Georgiana Chatterton

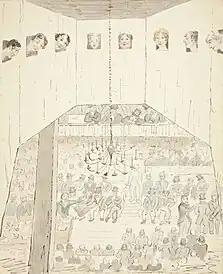

In 2015, an archivist from the Dering collection at the Shakespeare Birthplace Trust found a sketch in one of Rebecca Dering's sketchbooks that was drawn by Georgiana herself. It was found with two tickets to Westminster Hall for 11 July 1821, about nine years before Rebecca Dering was born. The sketch itself is a drawing of eight women with their heads sticking through the windows of the Parliament building while it is in session. Women used to gather in the space above the ceiling and listen in, since they were not allowed to participate and be present during a session. The drawing is presented from Georgiana's point of view as she is able to see the other women at her level also looking down on the structure beneath. The assumption that Georgiana drew this sketch is due to her elevated social position, allowing her to travel to Westminster and acquire tickets to enter the House of Commons. This drawing is significant because it shows how women politically engaged, whether it was from listening from a ventilator in the ceiling or persuading men to vote for local leaders. Though such women as Lady Chatterton were often able to influence politics, they could only do so indirectly, still managing to make their mark on a world almost a hundred years before female suffrage was achieved in the United Kingdom.